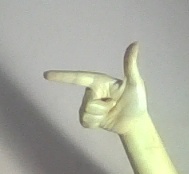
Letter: yaa